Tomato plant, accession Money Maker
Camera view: tilt-top (135 deg); turntable rotation: 180 degrees
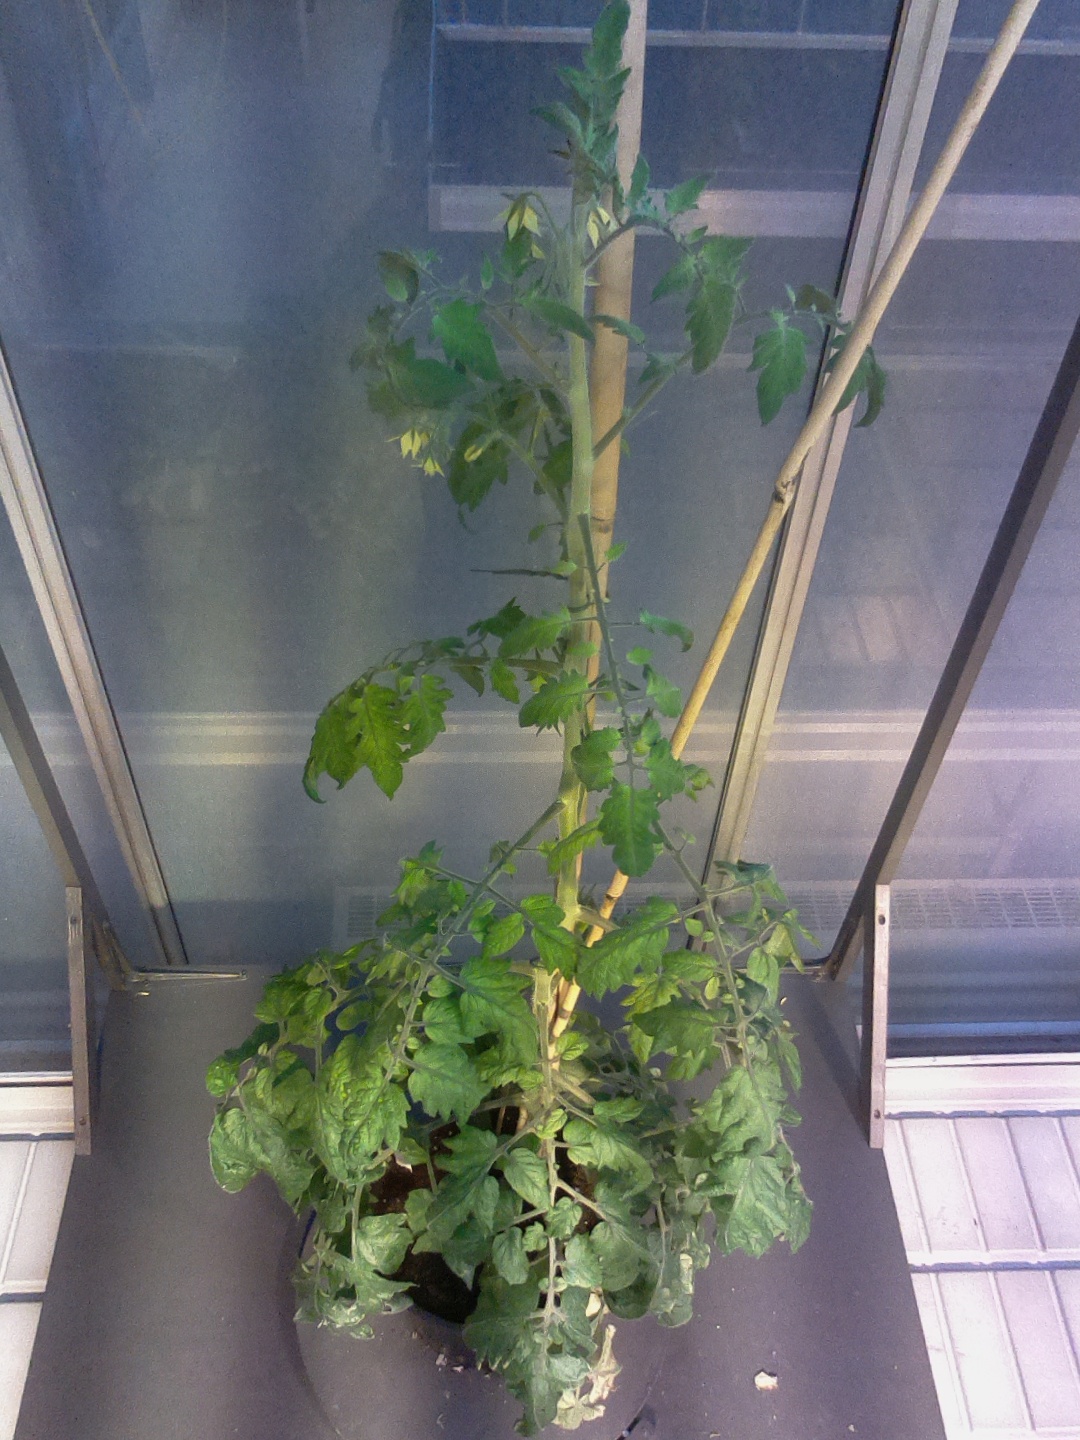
BBCH growth stage 72: 20%-30% of final fruit size